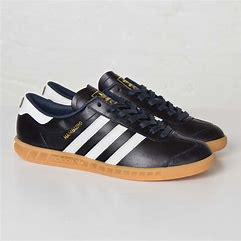
Brand: Adidas
Model: Hamburg